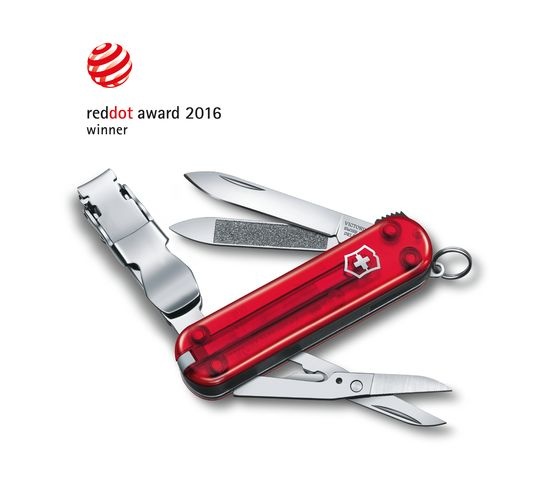
Pocket Knife - NailClip 580
Small Pocket Knife with Nail Clipper You deserve to enjoy a multifunctional tool that's as sharp as your style. Just like every Victorinox pocket knife, the compact NailClip 580 will follow you anywhere, whether you're exploring the wilderness or facing the shark tank at work. And thanks to its quick-release mechanism, it will keep your fingers just as protected as your nails clean. Key features The ideal multi-tool for your nail care on the go! Swiss made nail clip with 8 functions Includes a nail file with nail cleaner Tools toothpick tweezers nail clipper key ring nail file nail cleaner small blade serrated edge scissors Dimensions H: 18.5mm L: 65mm Weight: 36g Item number: 0.6463.T
Brand: Victorinox
Category: Sporting Goods > Outdoor Recreation > Camping & Hiking > Camping Tools > Multifunction Tools & Knives